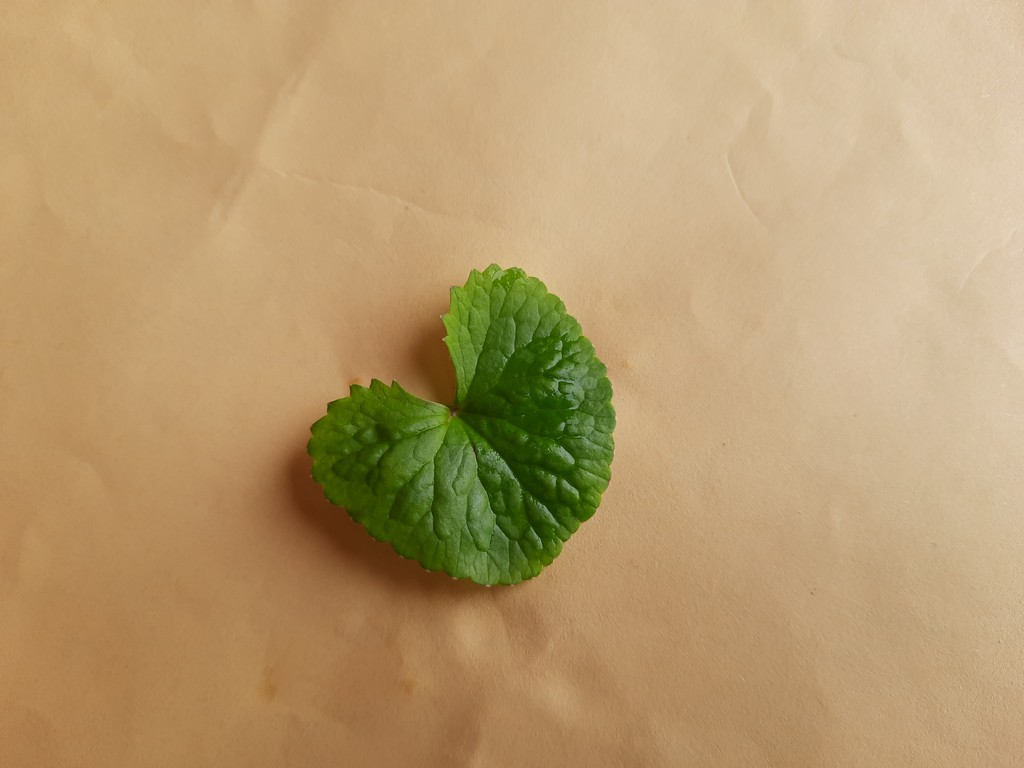
Label: Healthy